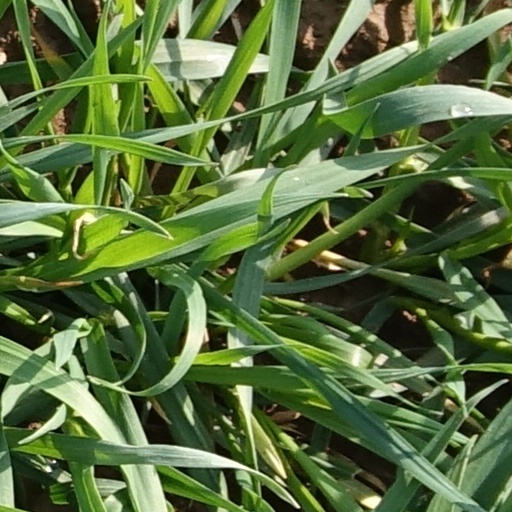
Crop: wheat